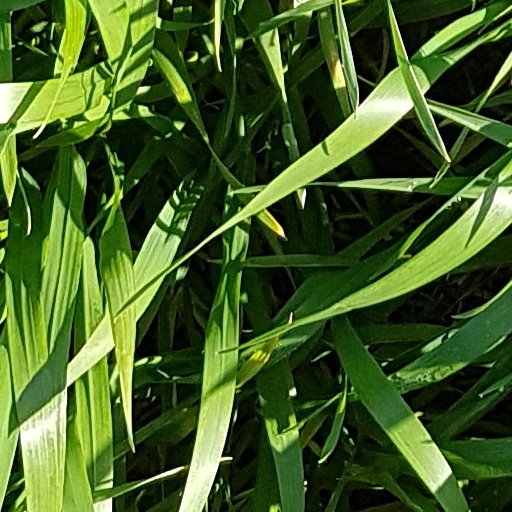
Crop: wheat